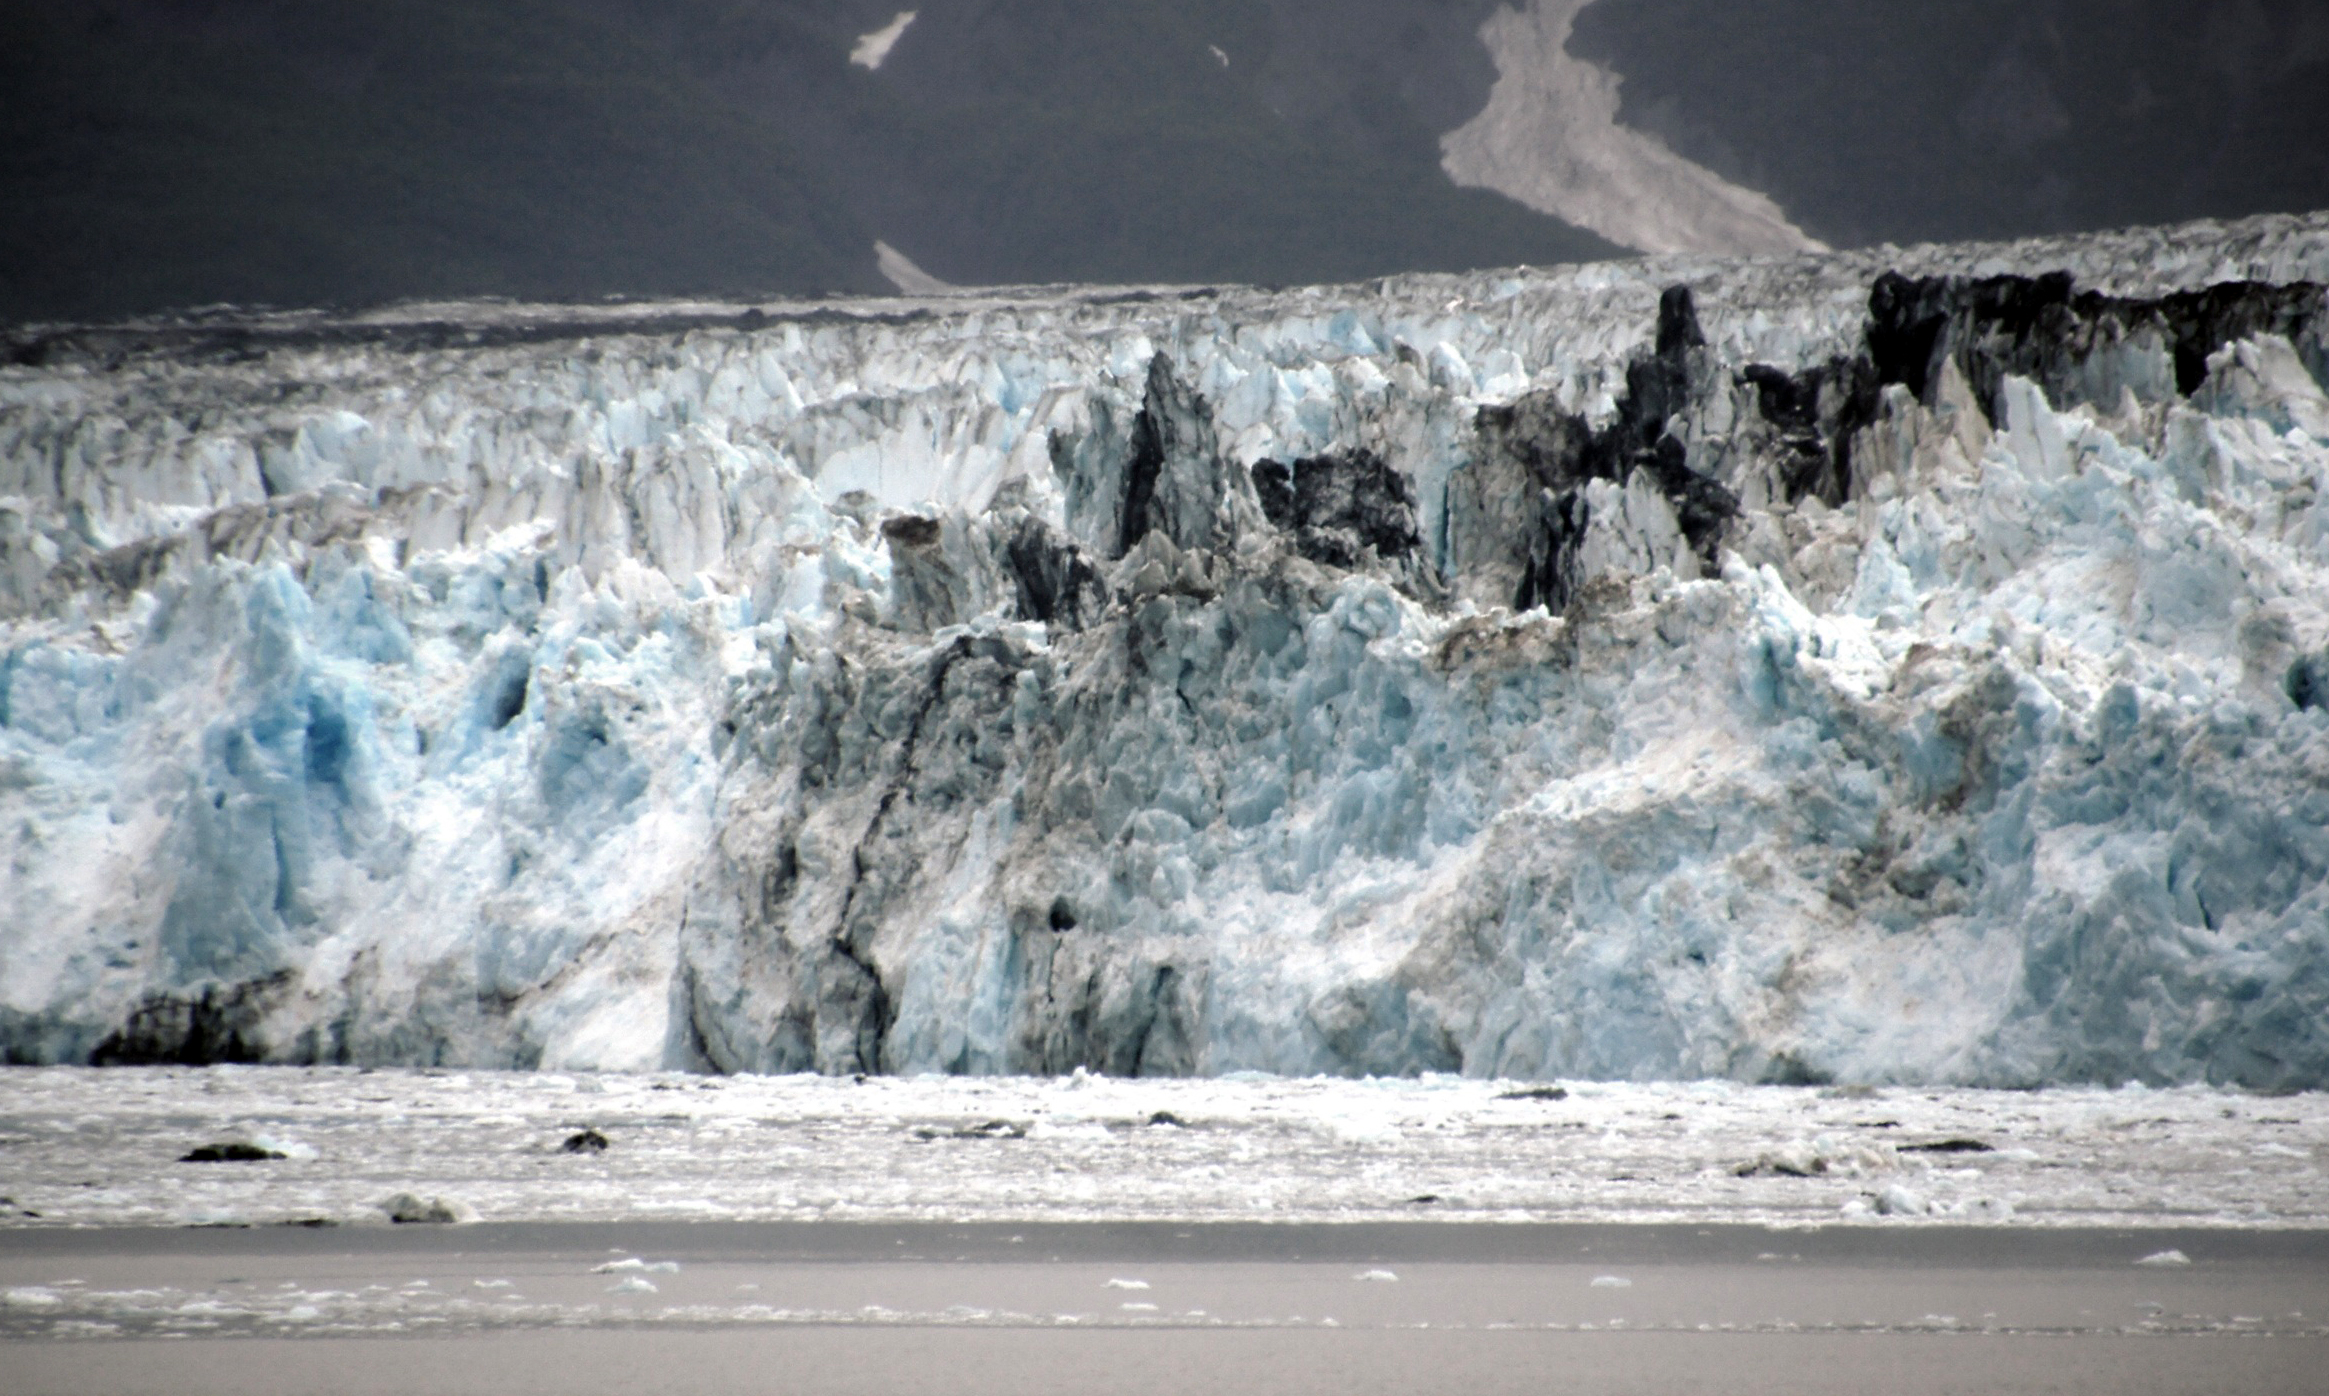
landscape, water, nature, wave, ice, glacier, frozen, iceberg, cruise, alaska, blueice, sonyalpha, cruisealaska, hubbardglacier, alaskancruise, waterforms, iceflo, icefield, melting, disenchantmentbay, yakutatbay, freezing, landform, geographical feature, glacial landform